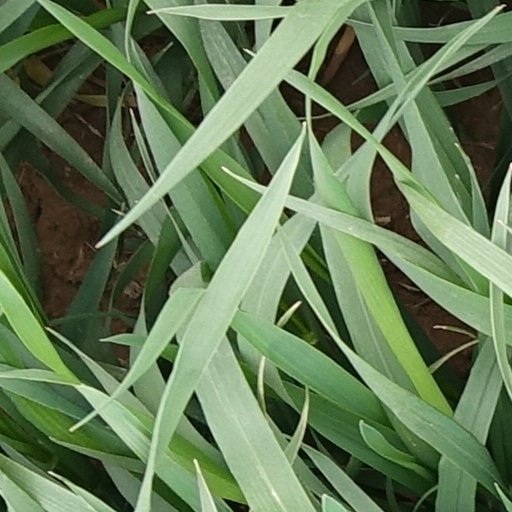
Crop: wheat